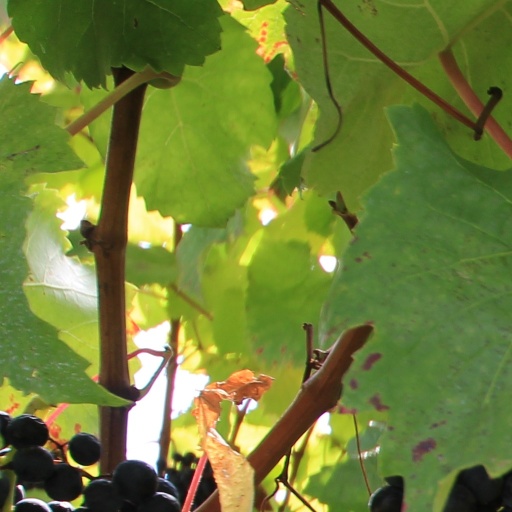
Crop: grape